Victor Hugo

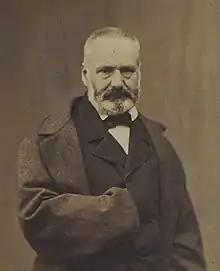
Victor Hugo in 1861

When Louis Napoleon (Napoleon III) seized complete power in 1851, establishing an anti-parliamentary constitution, Hugo openly declared him a traitor to France. He moved to Brussels, then Jersey, from which he was expelled for supporting "L'Homme", a local newspaper that had published a letter to Queen Victoria by a French republican deemed treasonous. He finally settled with his family at Hauteville House in Saint Peter Port, Guernsey, where he would live in exile from October 1855 until 1870.